Arthur Middleton (bass-baritone)

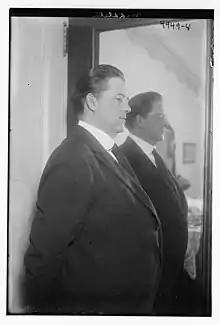
Arthur Middleton

Arthur Middleton (Logan, Iowa, November 28, 1880 – Chicago, Illinois, February 16, 1929) was an American operatic and concert bass-baritone. Father was Wiley Middleton and mother was Julia Lockling Middleton.